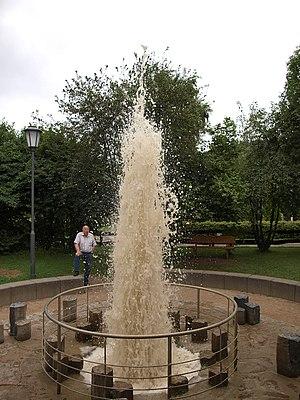
Wallenborn est une municipalité de la Verbandsgemeinde Daun, dans l'arrondissement de Vulkaneifel, en Rhénanie-Palatinat, dans l'ouest de l'Allemagne. Le site est connu pour son geyser intermittent.